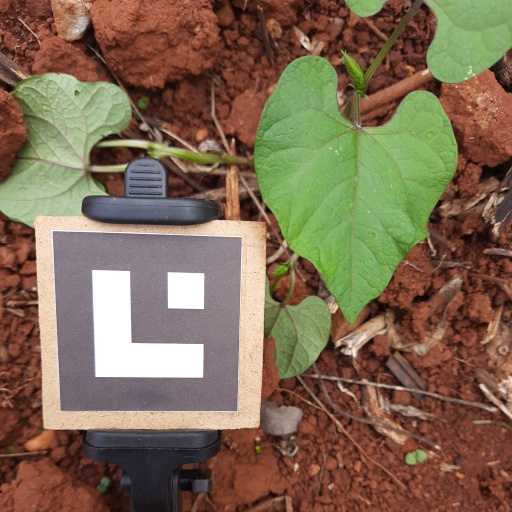
Observations: wavy surface, no eating holes, under shade